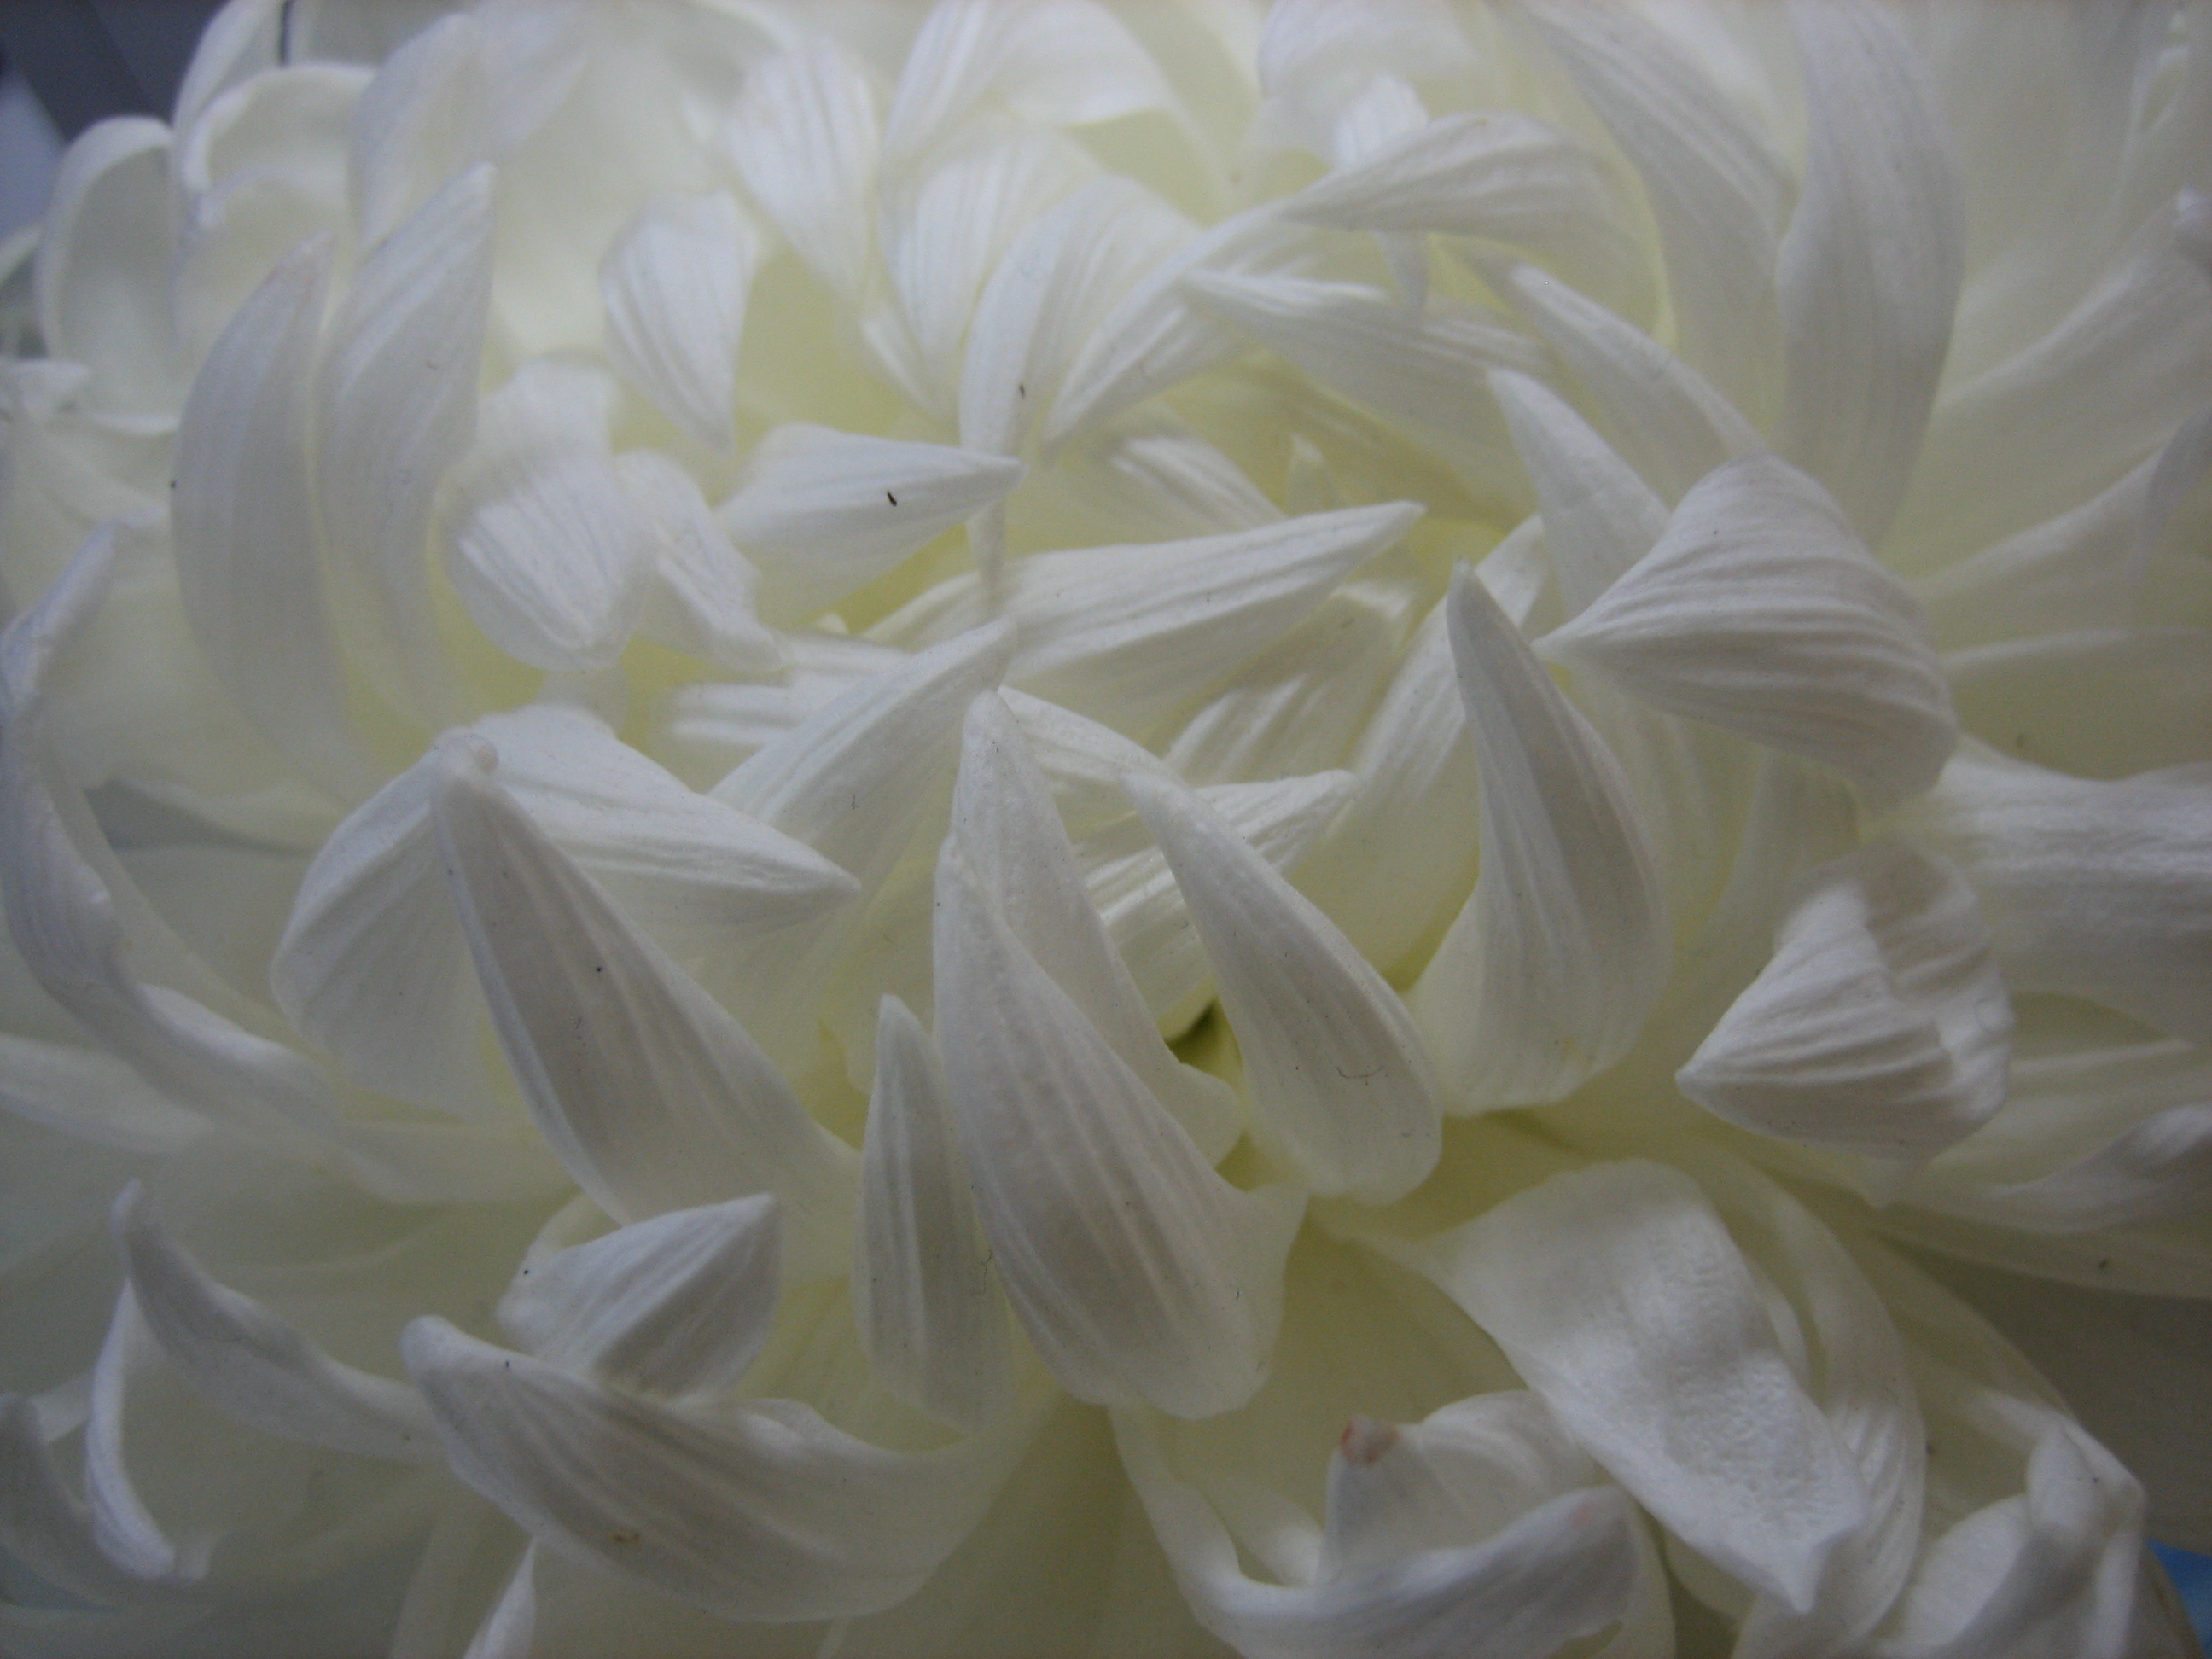
nature, flower, white, petal, plant, flowering plant, peony, chrysanths, hydrangea